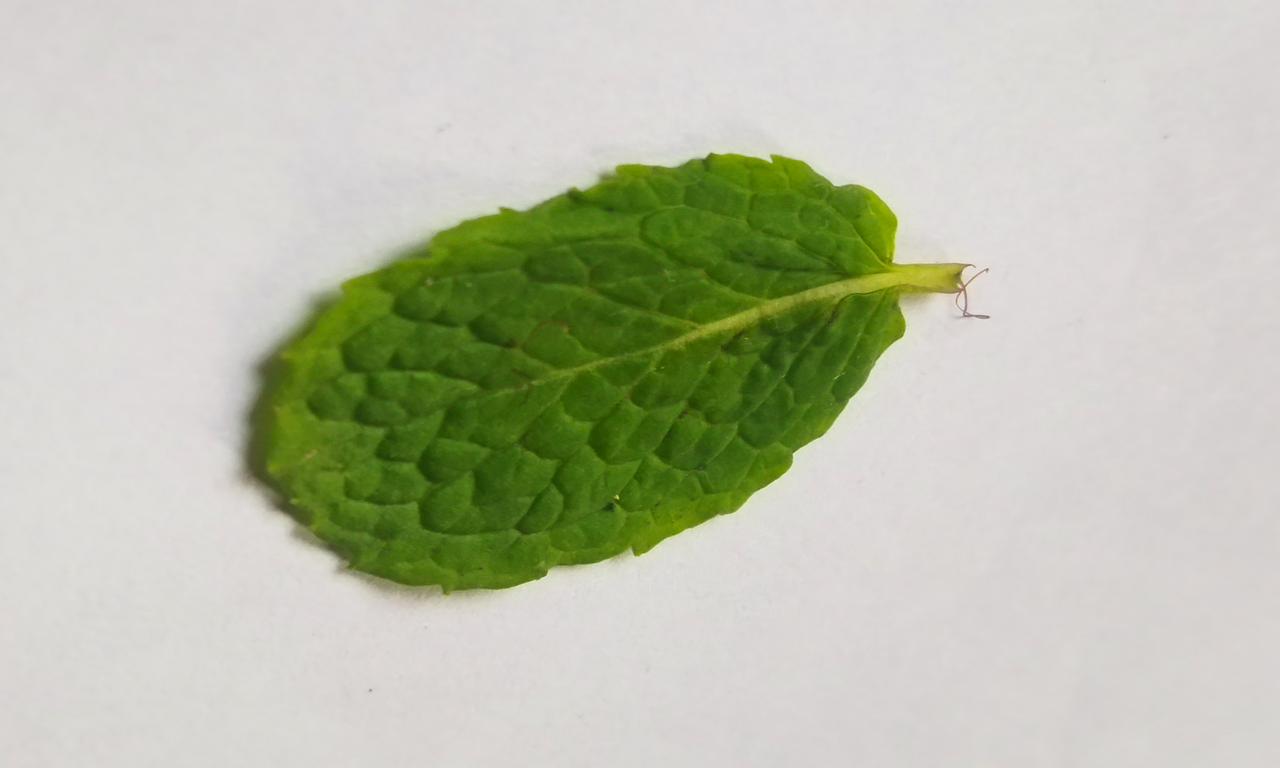
Label: Fresh